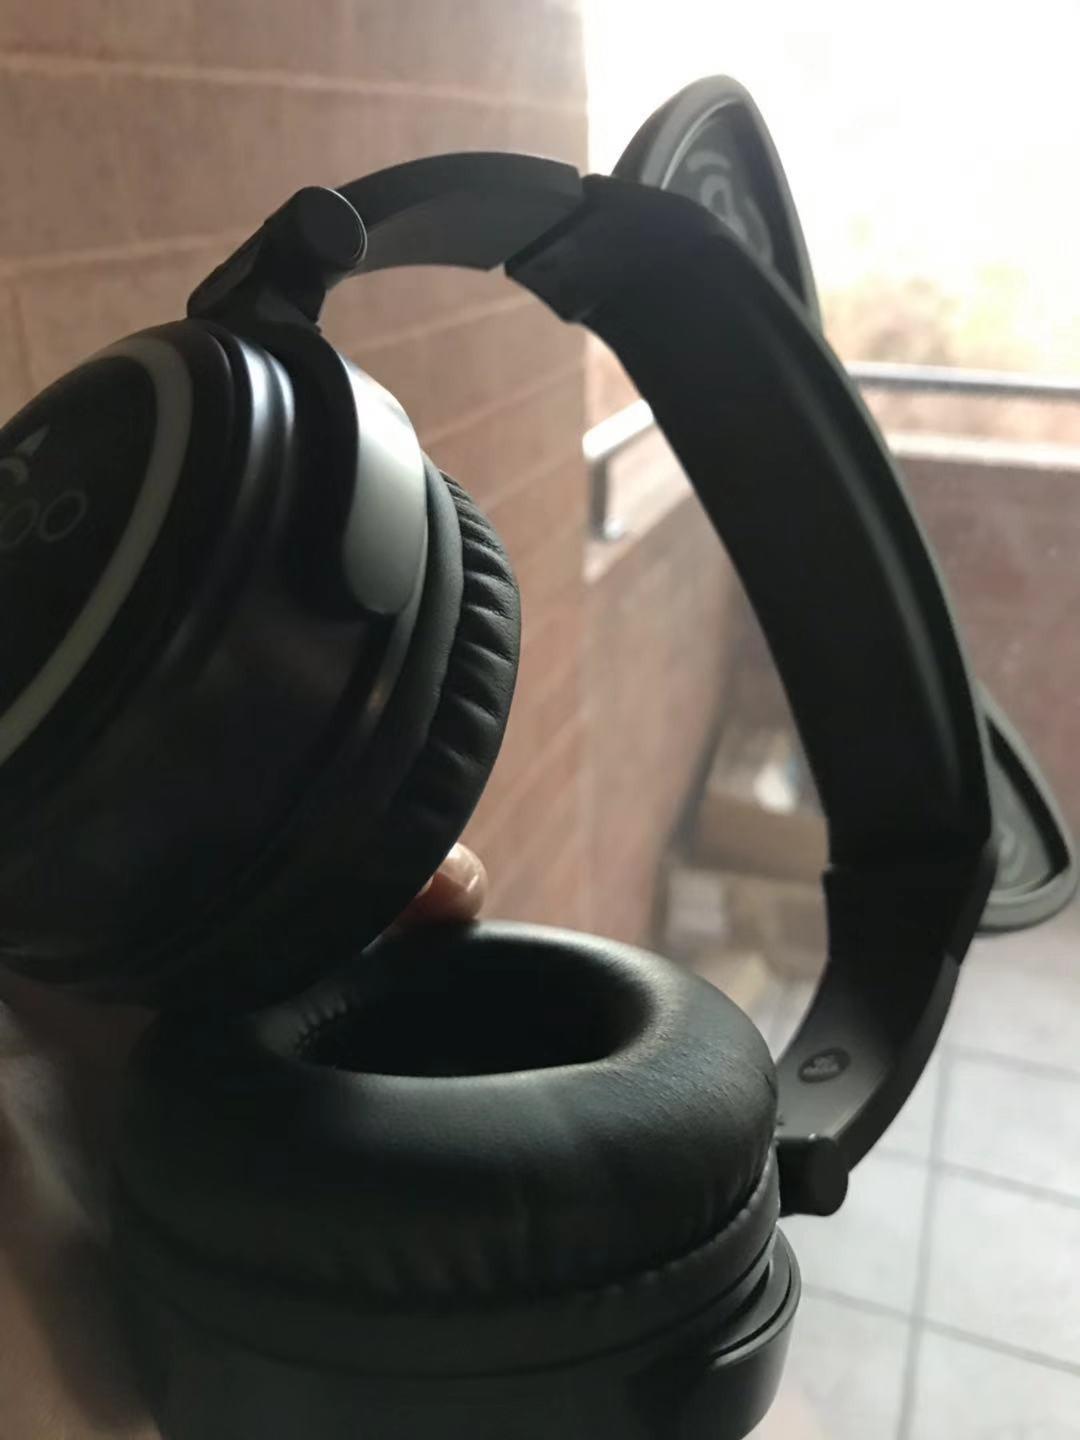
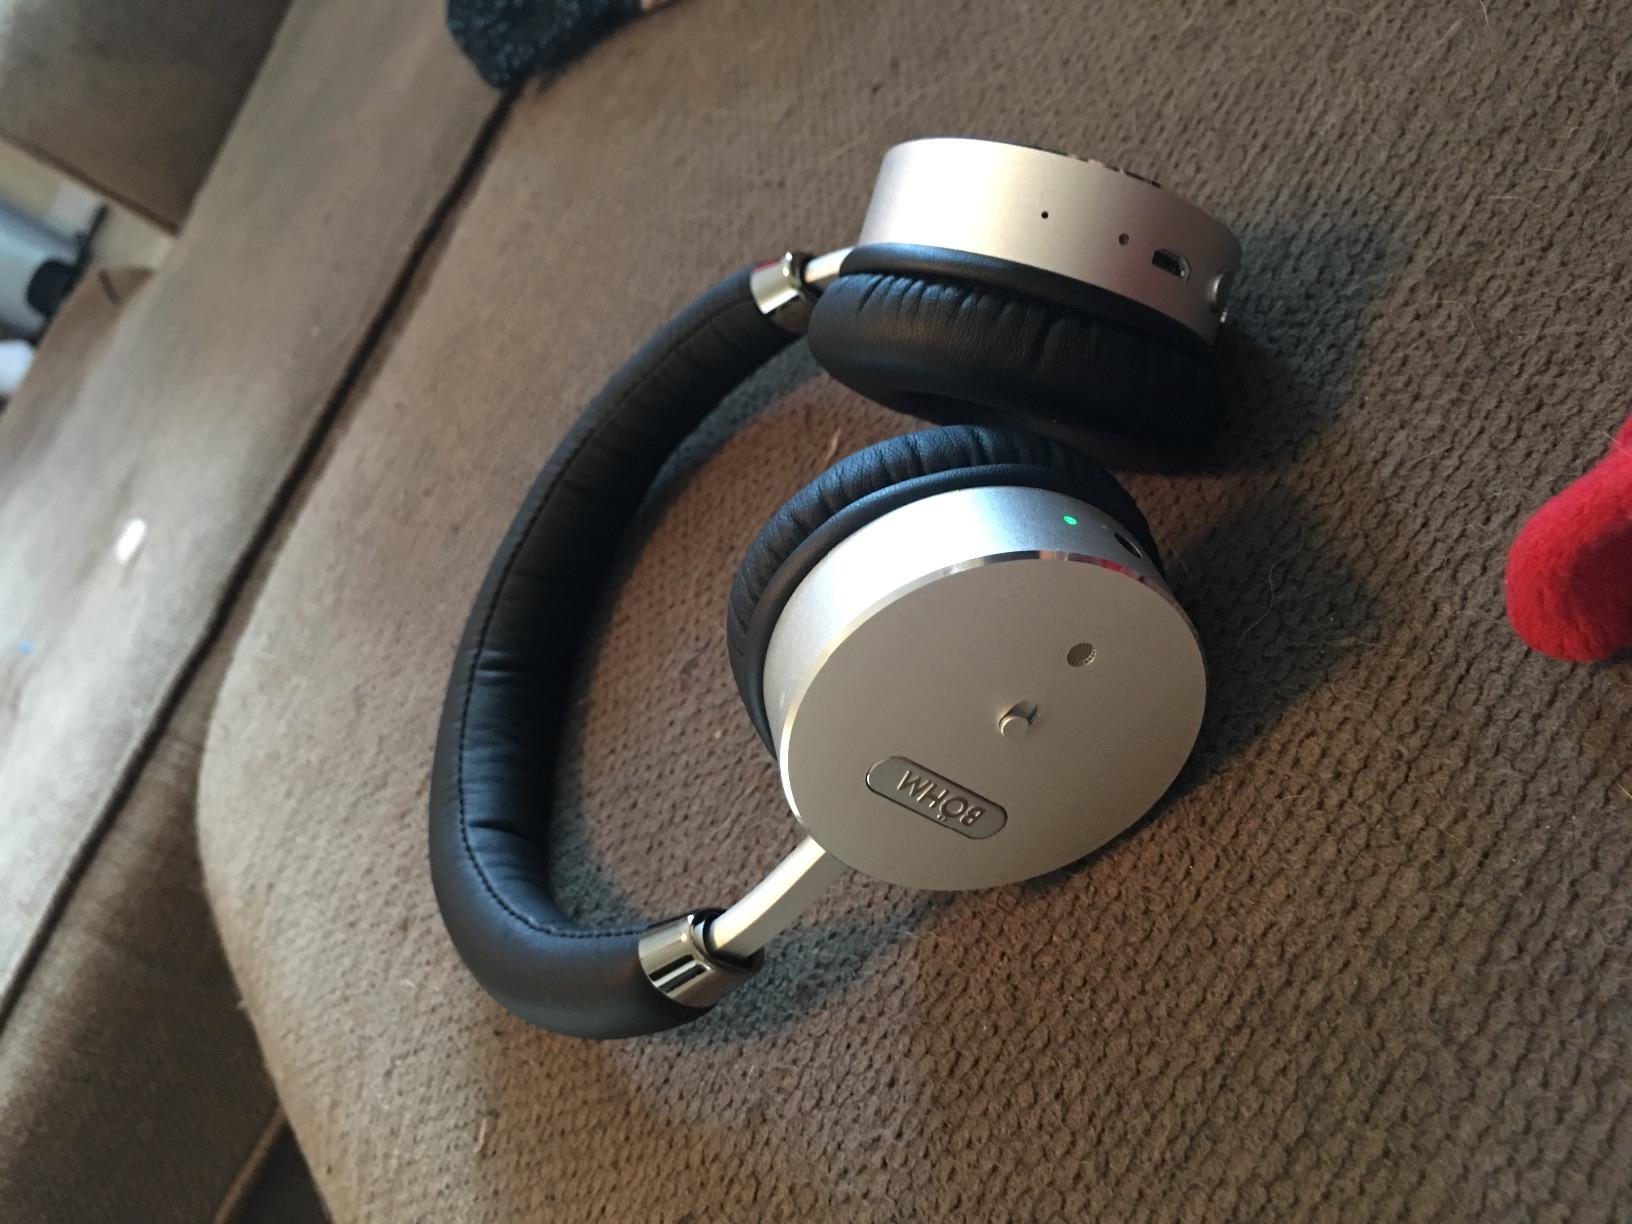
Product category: headphones
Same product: no